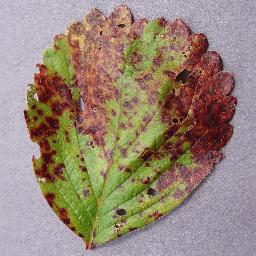
Label: Strawberry___Leaf_scorch